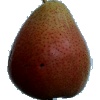
Label: pear_forelle